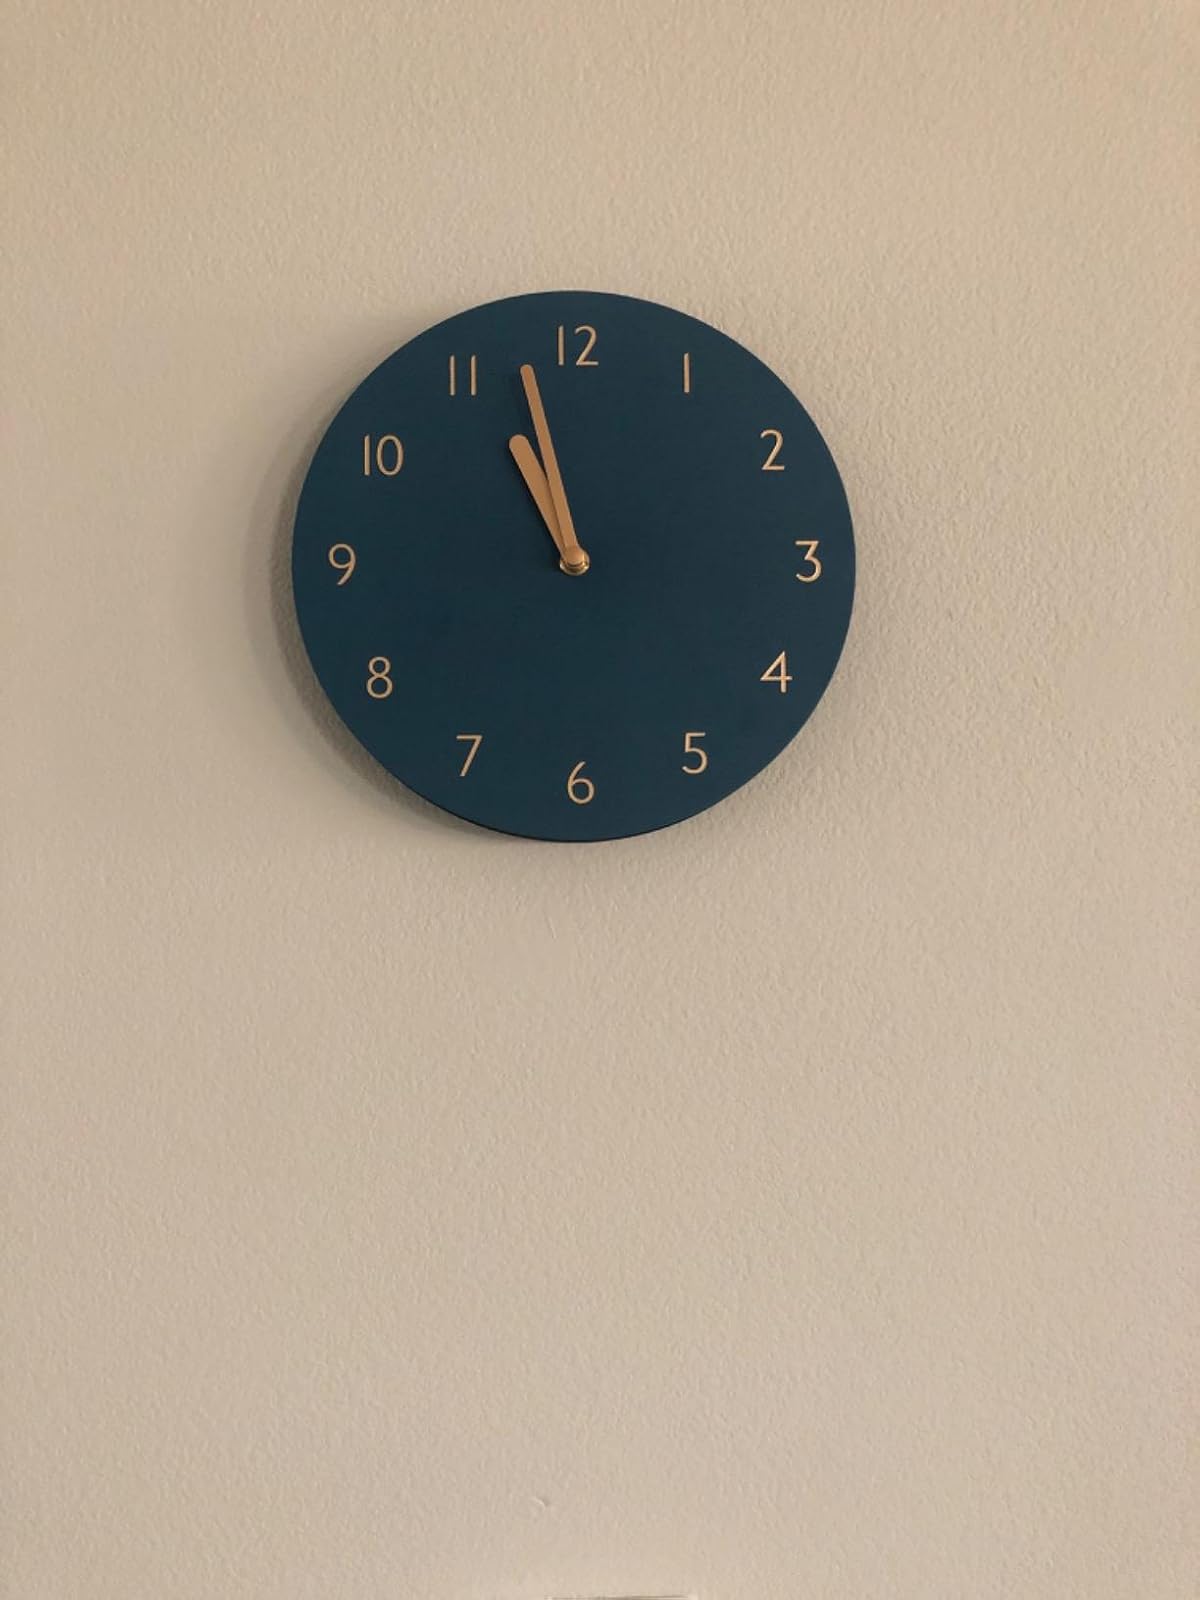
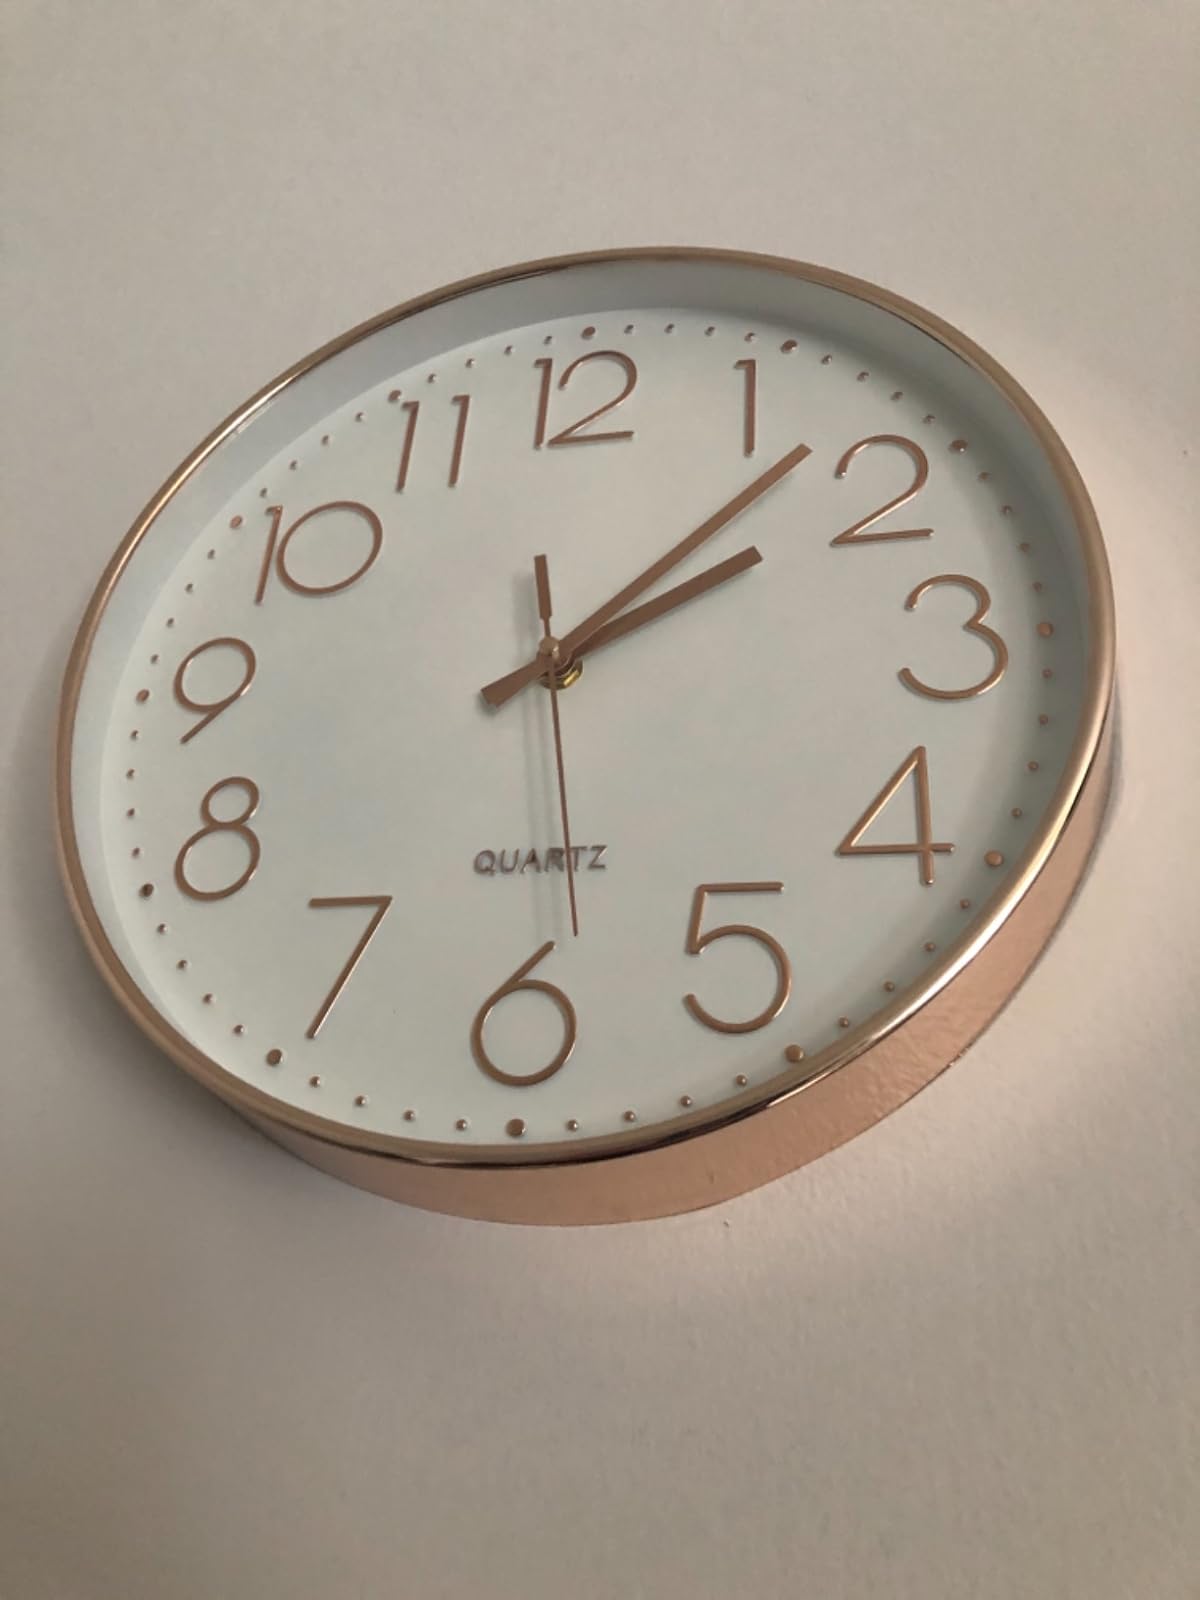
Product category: clock
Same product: no